Abies amabilis

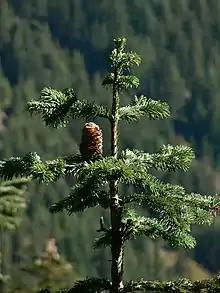
Cone growing in the Pacific Northwest

The species is native to the Pacific Northwest of North America, occurring in the Pacific Coast Ranges and the Cascade Range from the extreme southeast of Alaska, through western British Columbia, Washington and Oregon, to the extreme northwest of California. It grows from sea level to in the north of the range, and to in the south of the range. Populations on the east slope of the Cascades are confined to elevations above in Washington and in Oregon.